GRIK4

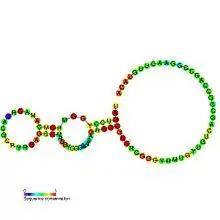
Secondary structure identified in the 3' UTR of the GRIK4 transcript

GRIK4 ("glutamate receptor, ionotropic, kainate 4") is a kainate receptor subtype belonging to the family of ligand-gated ion channels which is encoded by the gene.